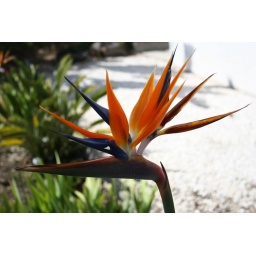
A flower in the front yard of my parent's house. It's more punk rock than me.